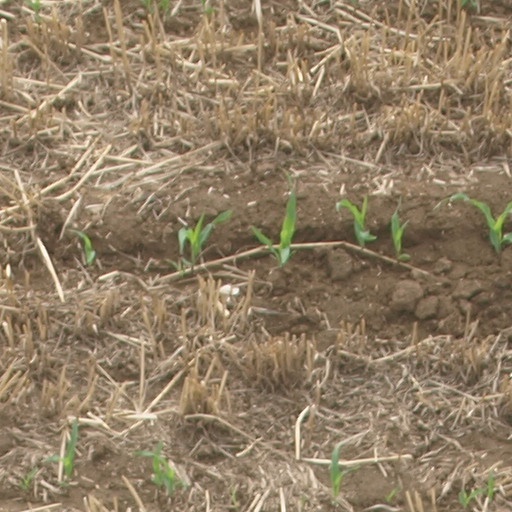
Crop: maize; corn